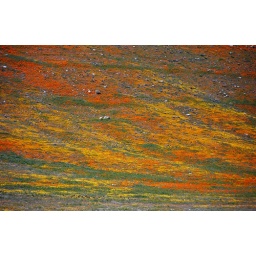
The orange poppies were interspersed in places with a yellow flower, called appropriately enough &amp;quot;goldfields&amp;quot;.